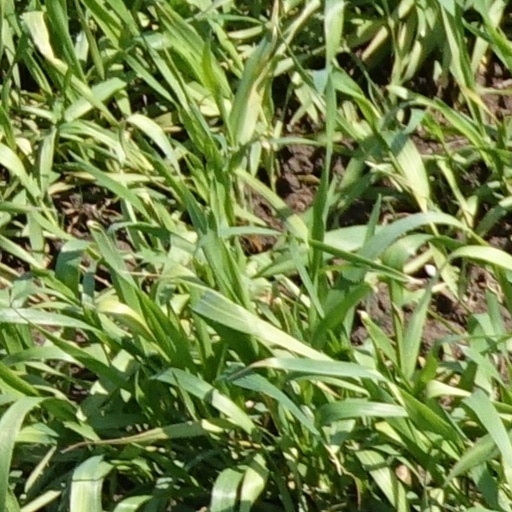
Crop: wheat